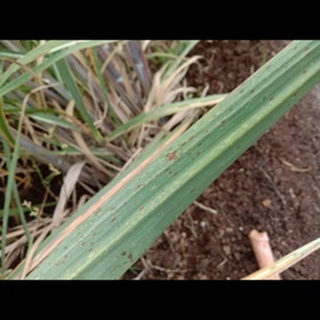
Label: sugarcane_rust